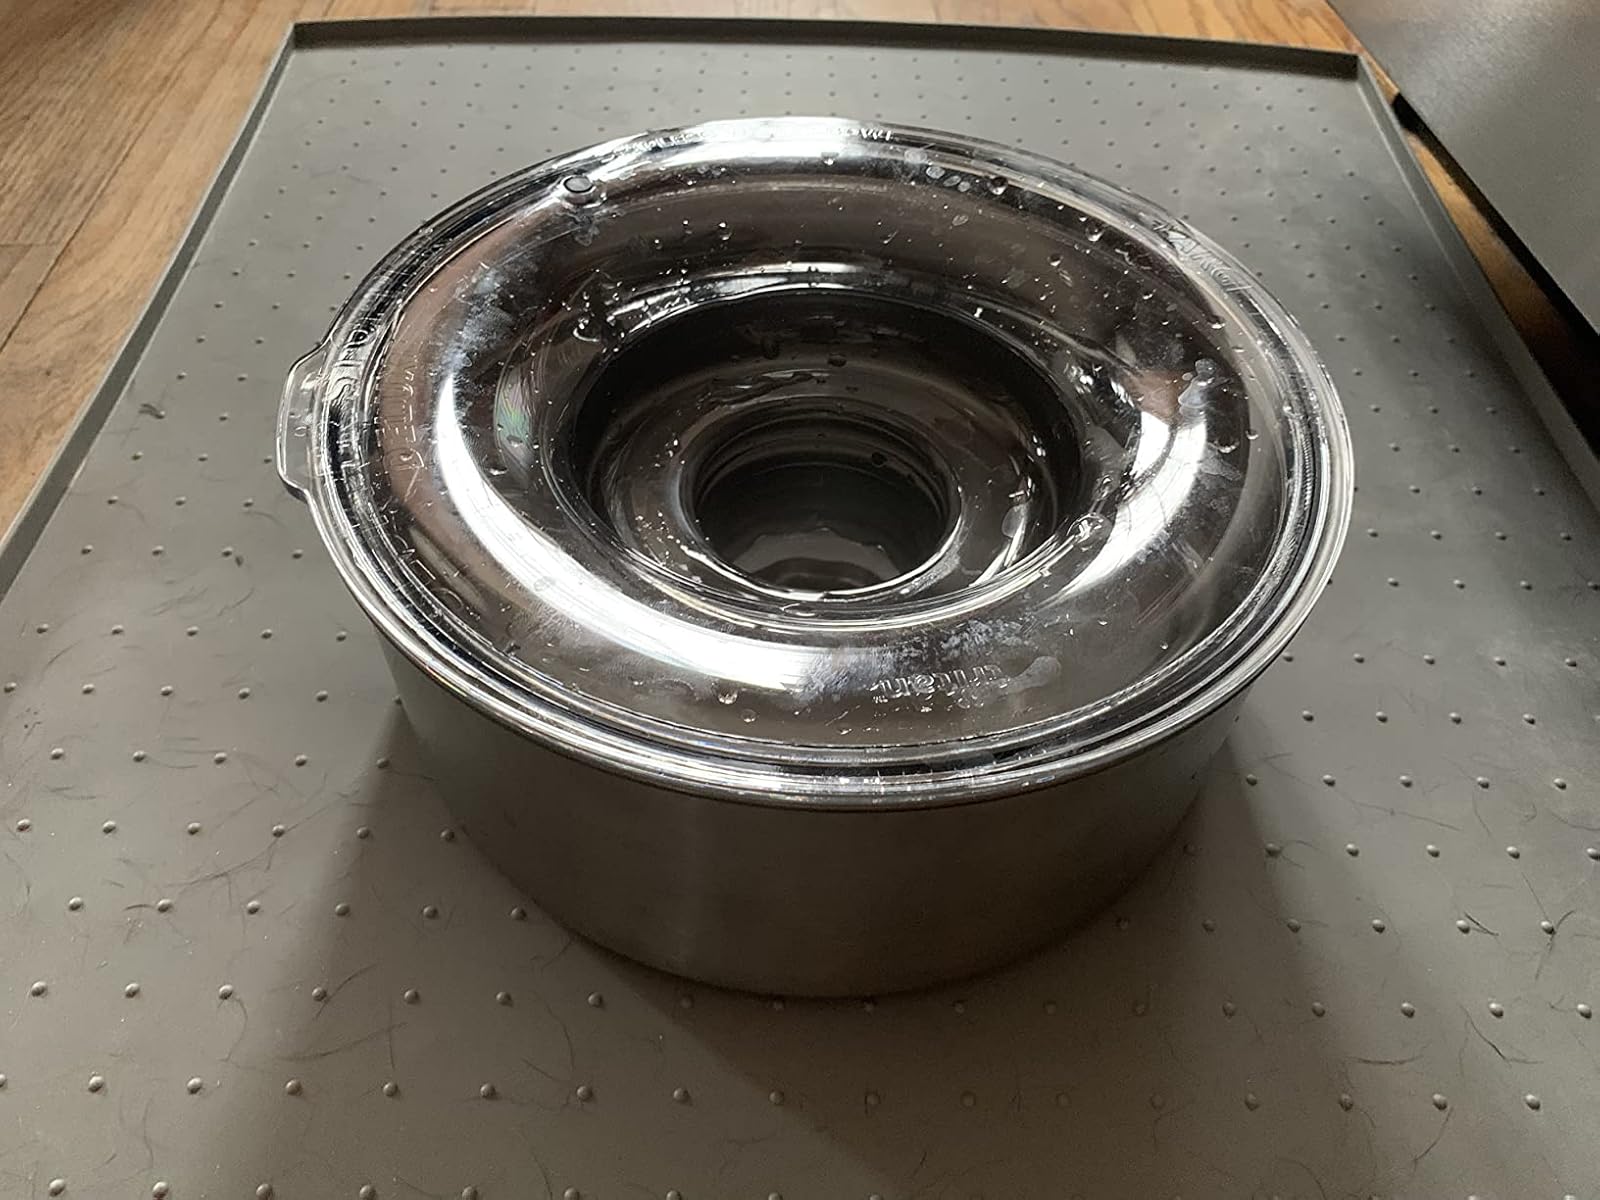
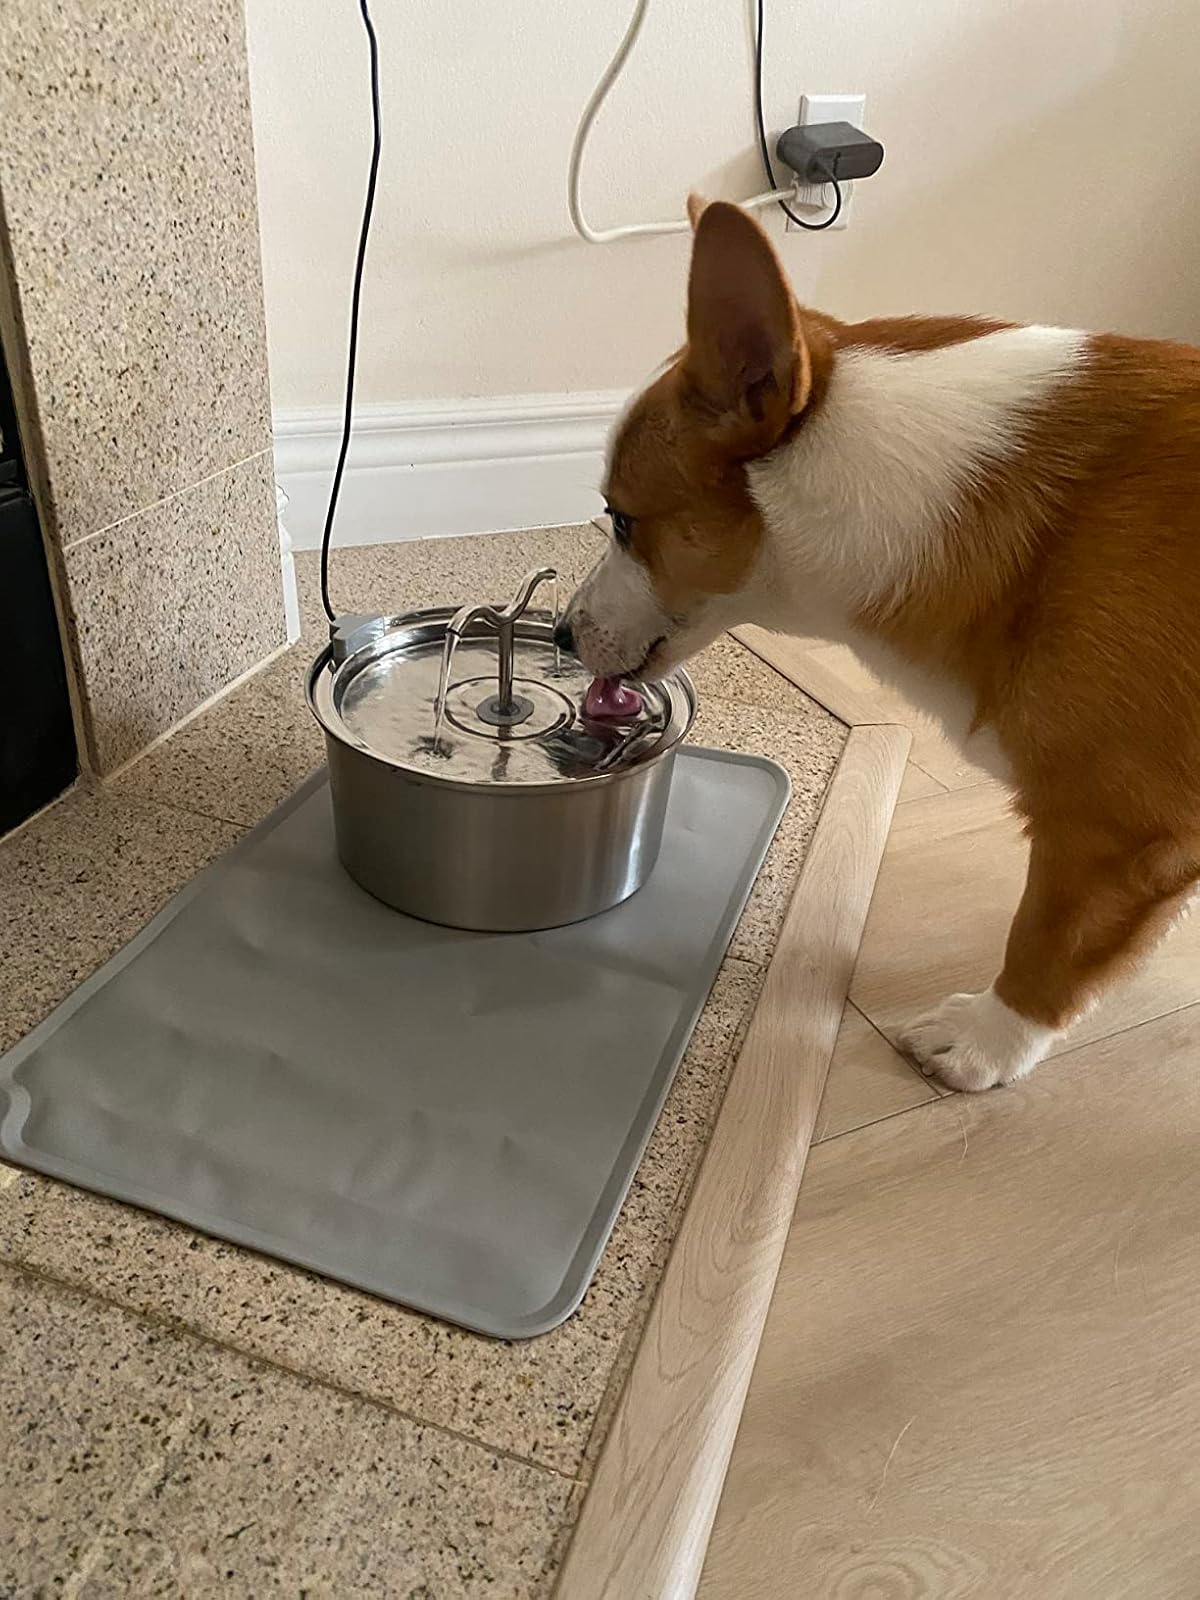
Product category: items_bowl
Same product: no